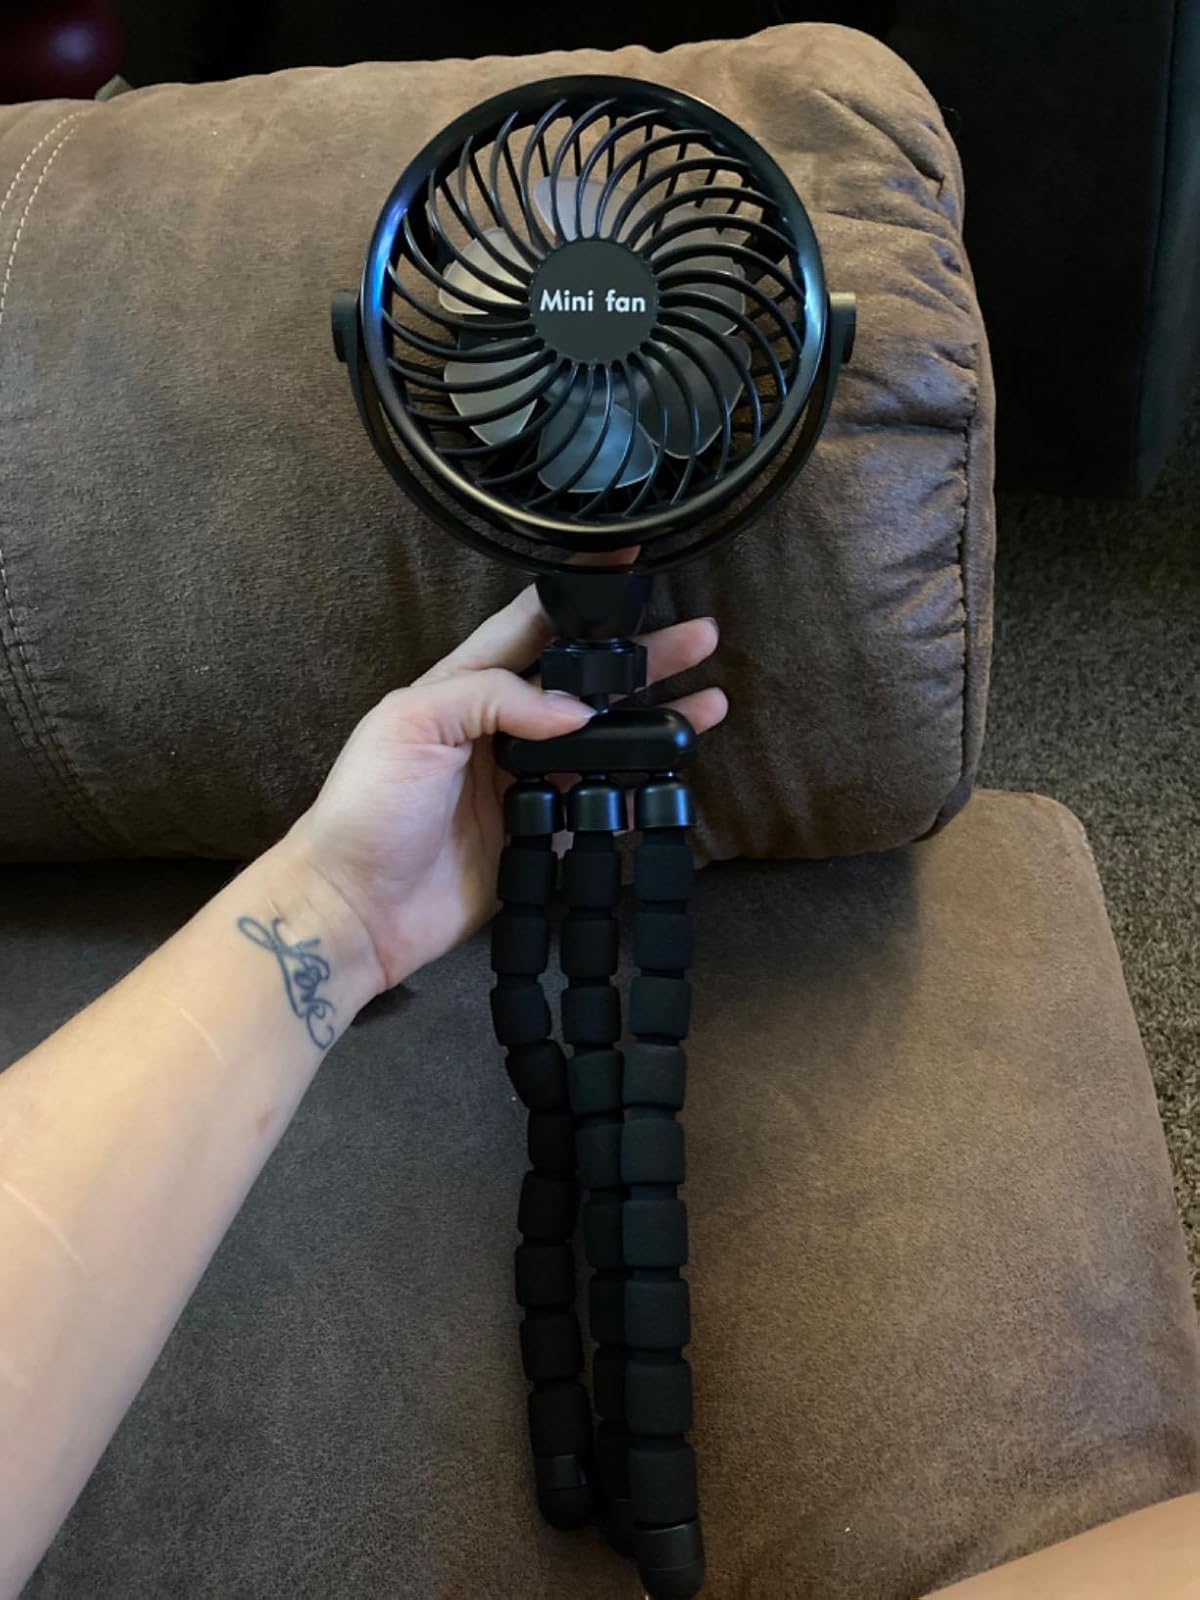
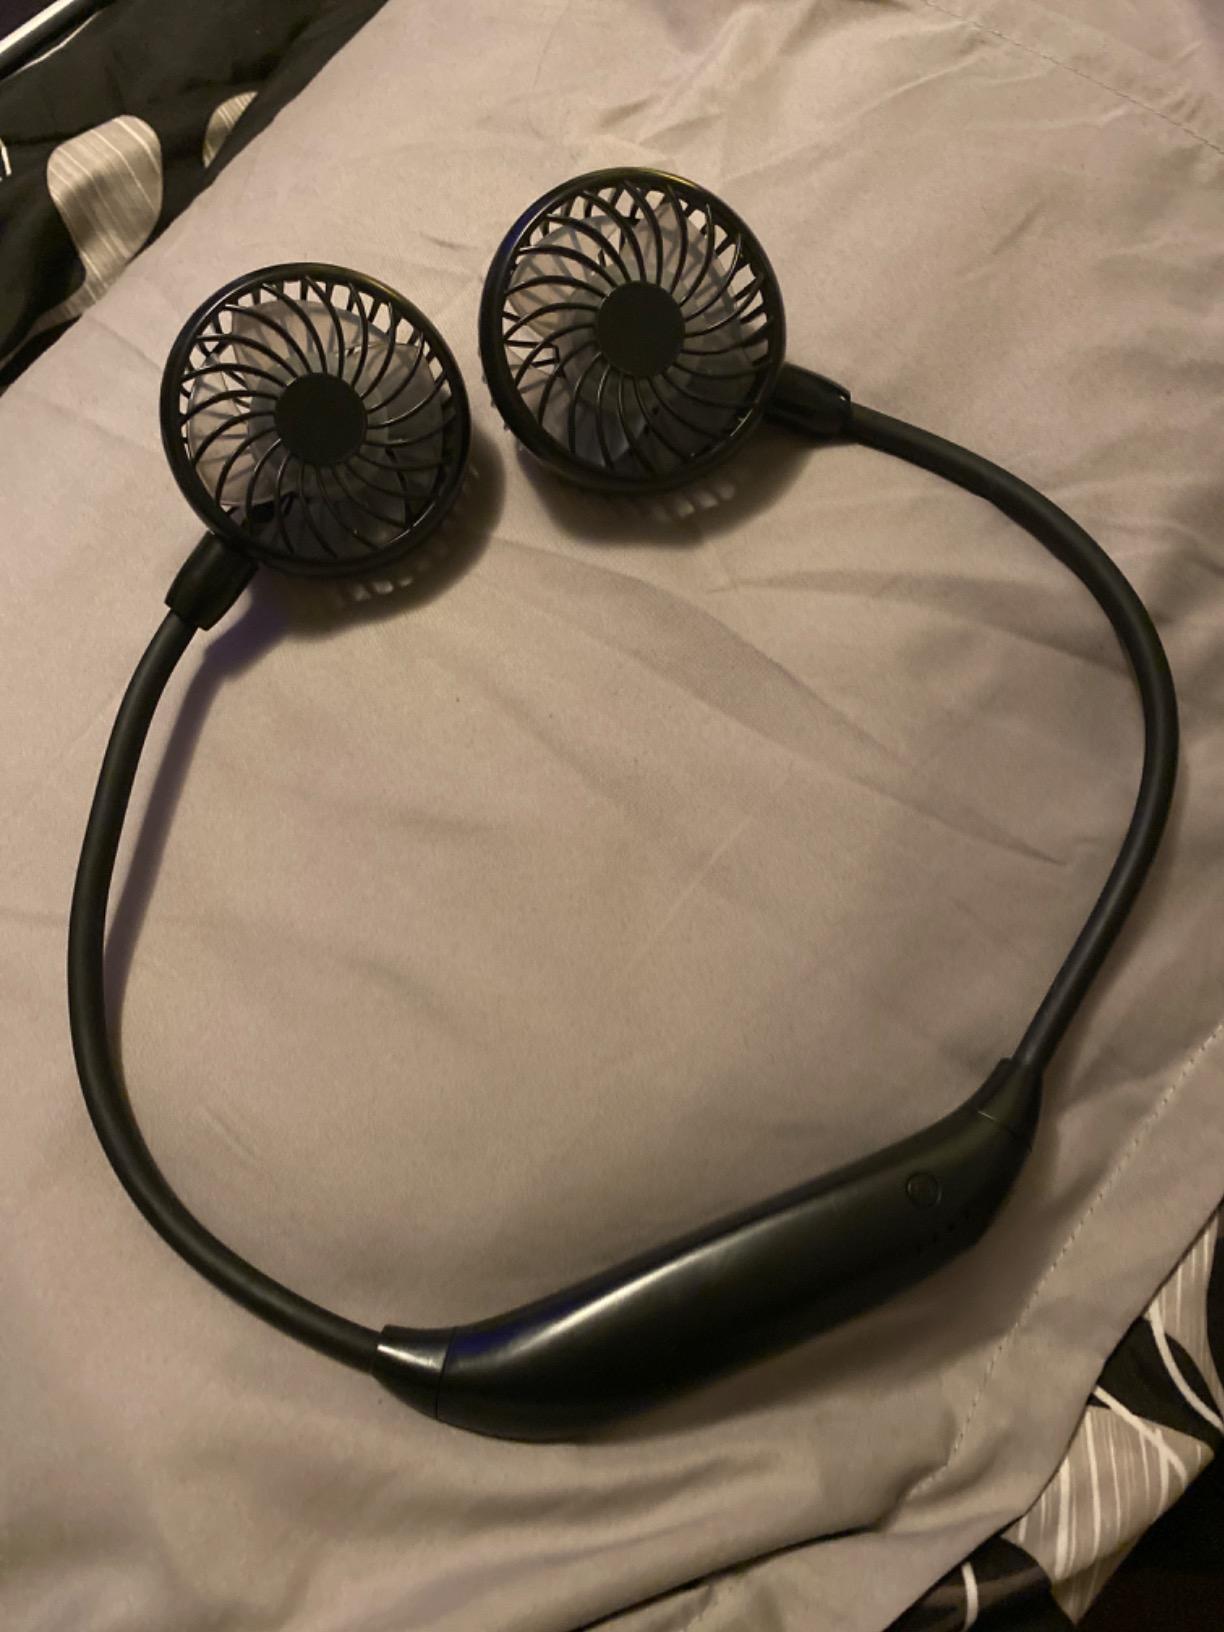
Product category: fan
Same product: no